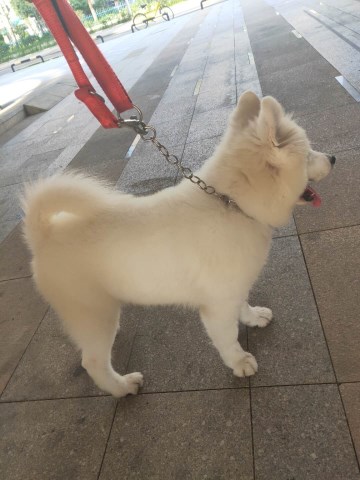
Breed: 2192-n000088-Samoyed